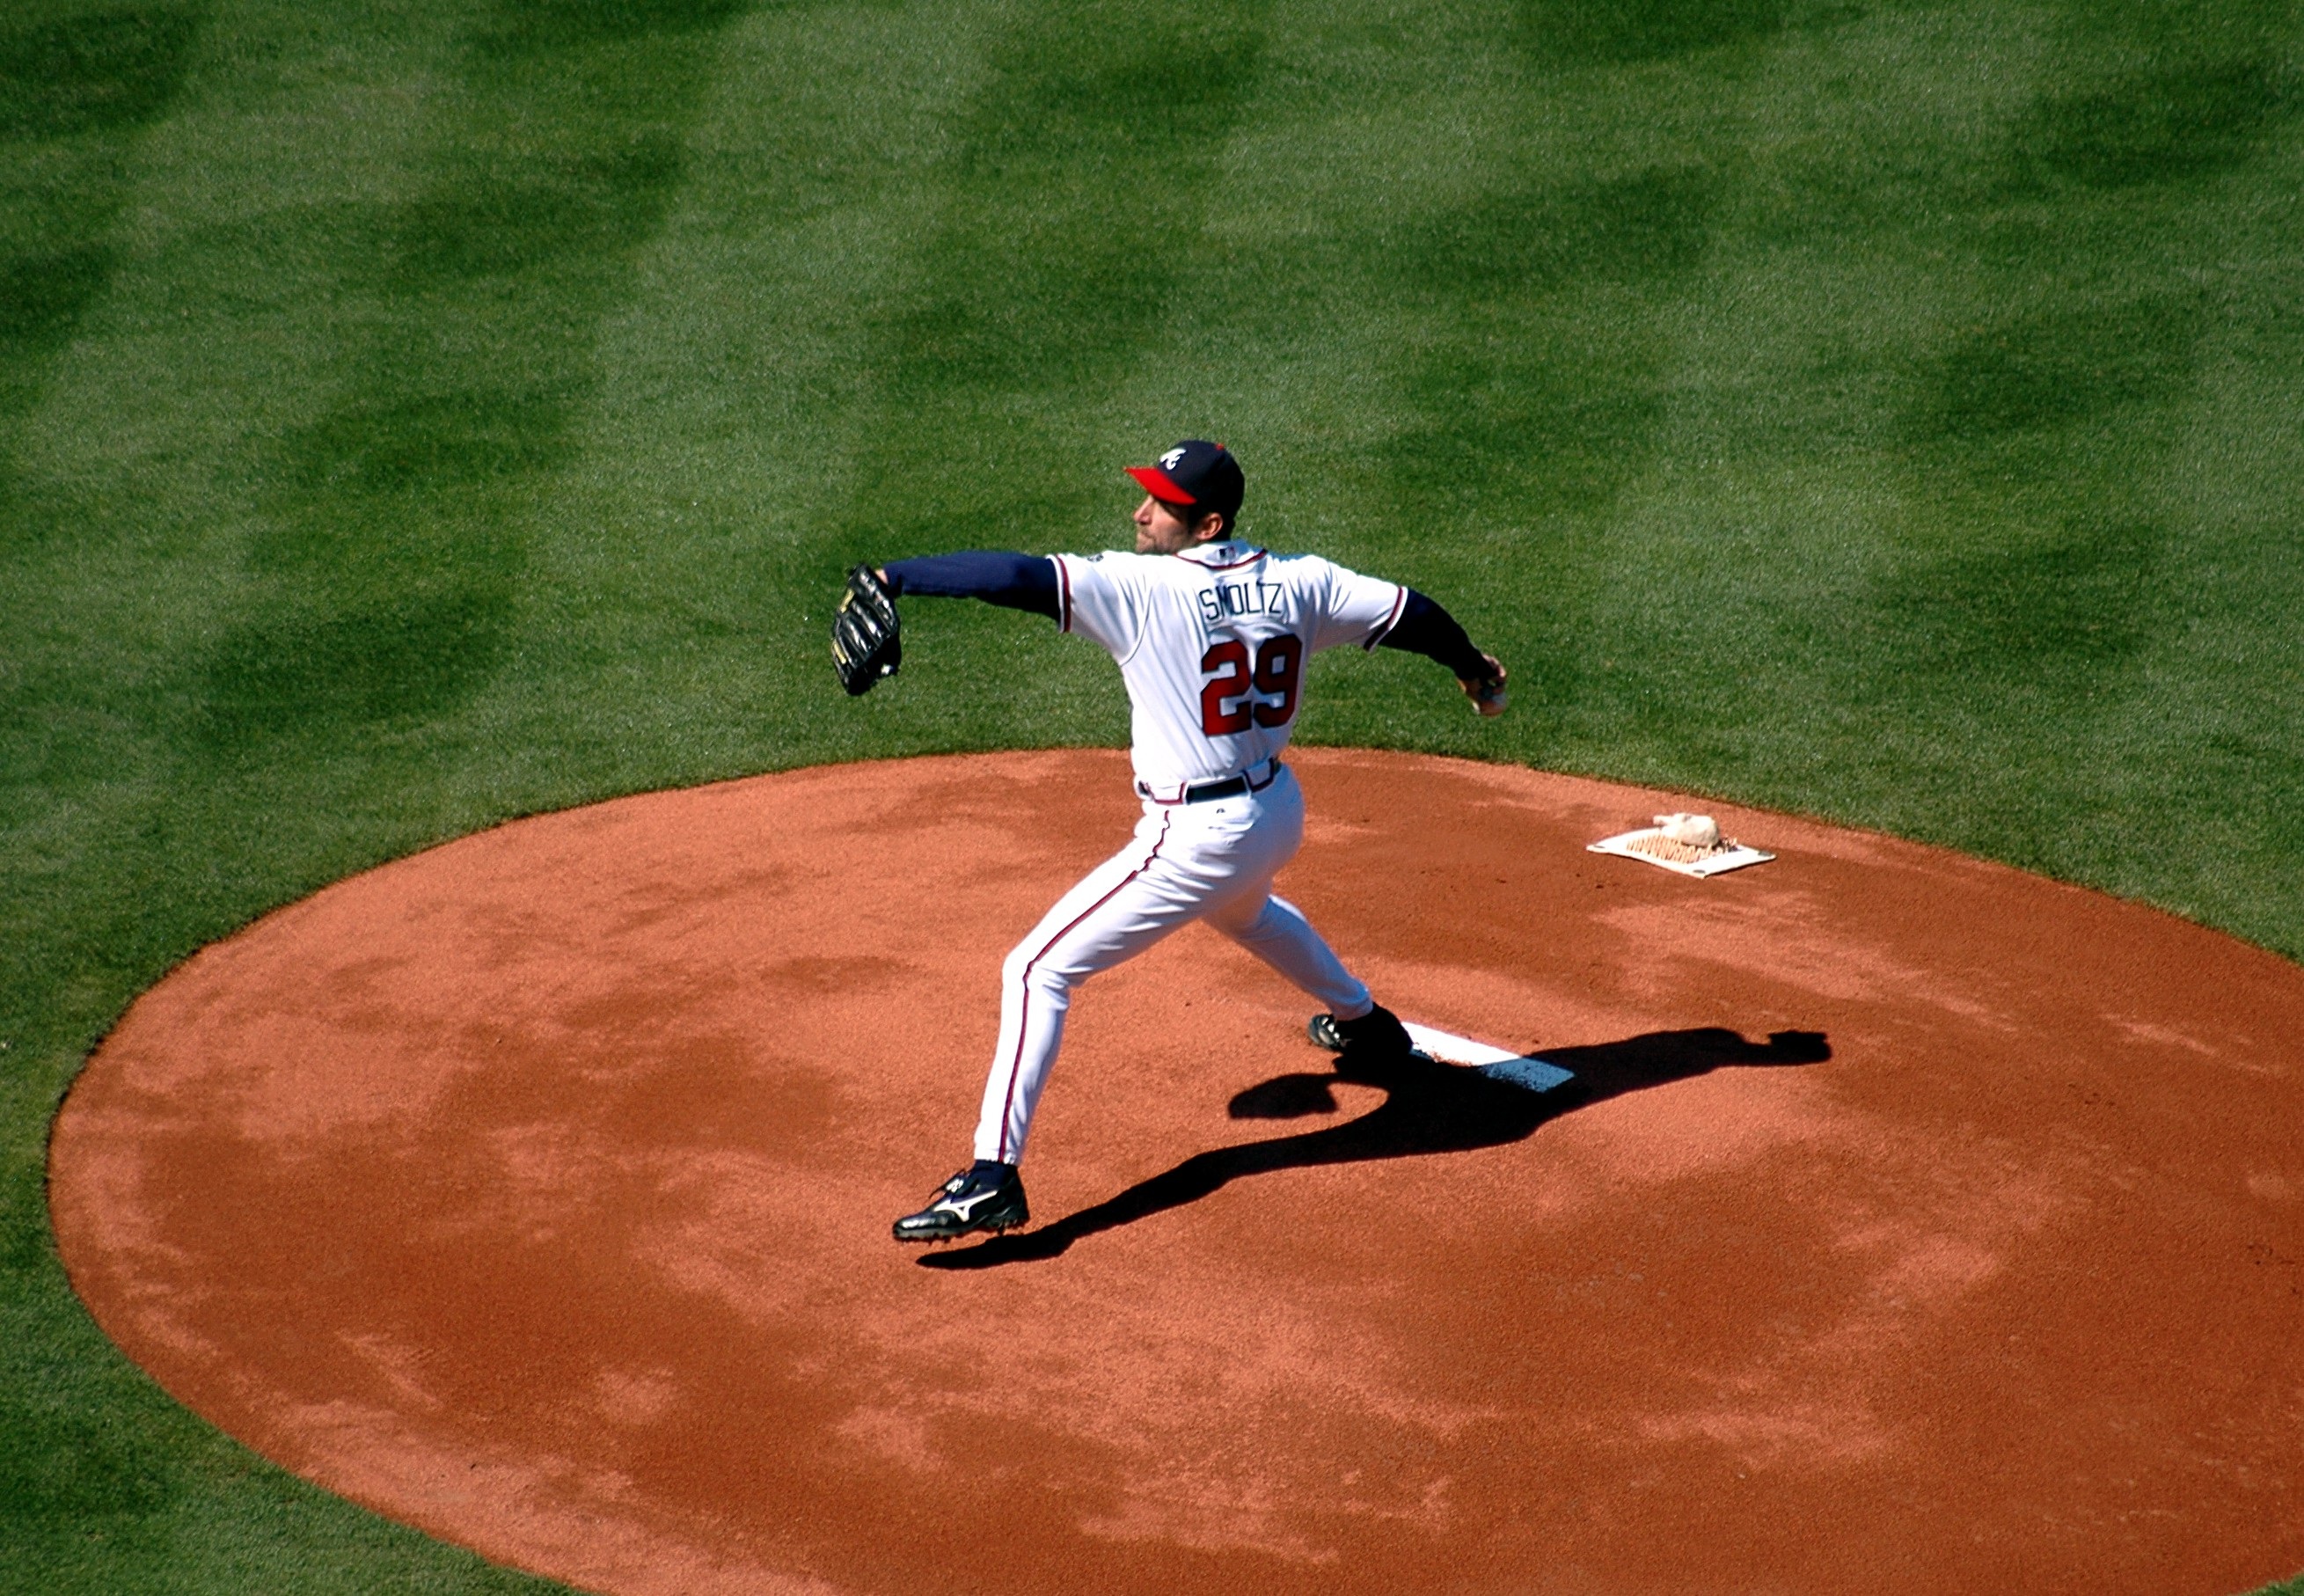
grass, people, baseball, sport, field, game, run, summer, green, equipment, action, professional, playing, stadium, player, baseball field, pitch, throw, outdoors, competition, american, fun, team, sports, pitcher, ball, uniform, athlete, strike, league, throwing, mound, baseball player, major league, batting, pitching, infield, ball game, team sport, infielder, baseball park, college baseball, sport venue, bat and ball games, baseball positions, college softball